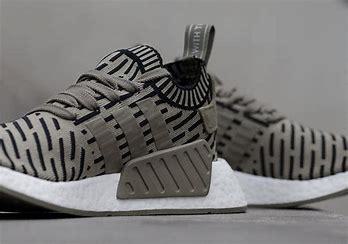
Brand: Adidas
Model: NMD R2